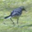
Label: bird